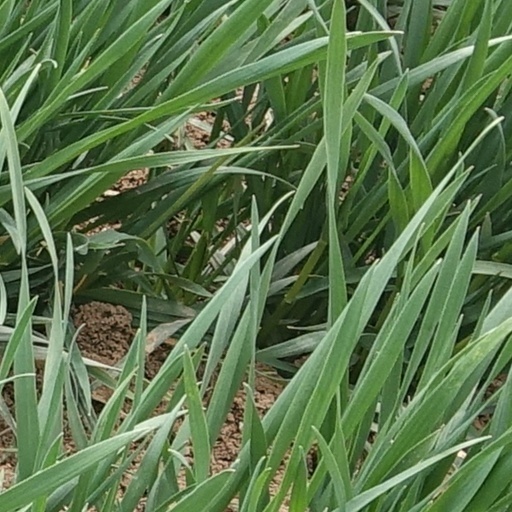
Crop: wheat